Heber R. Bishop

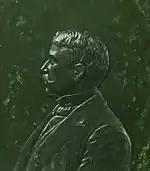
"Portrait of Bishop in Jade, 1898"

Within two years of moving to Cuba, Bishop had started a sugar refinery business there and began the Bishop & Company, which was sold in 1873 when he returned to the United States, first to his father-in-law's "Cunningham Castle" in Irvington, New York, and later to the Bishop home at 881 Fifth Ave. He then invested in a number of banking firms, iron and steel companies, railroads, and western mining companies.